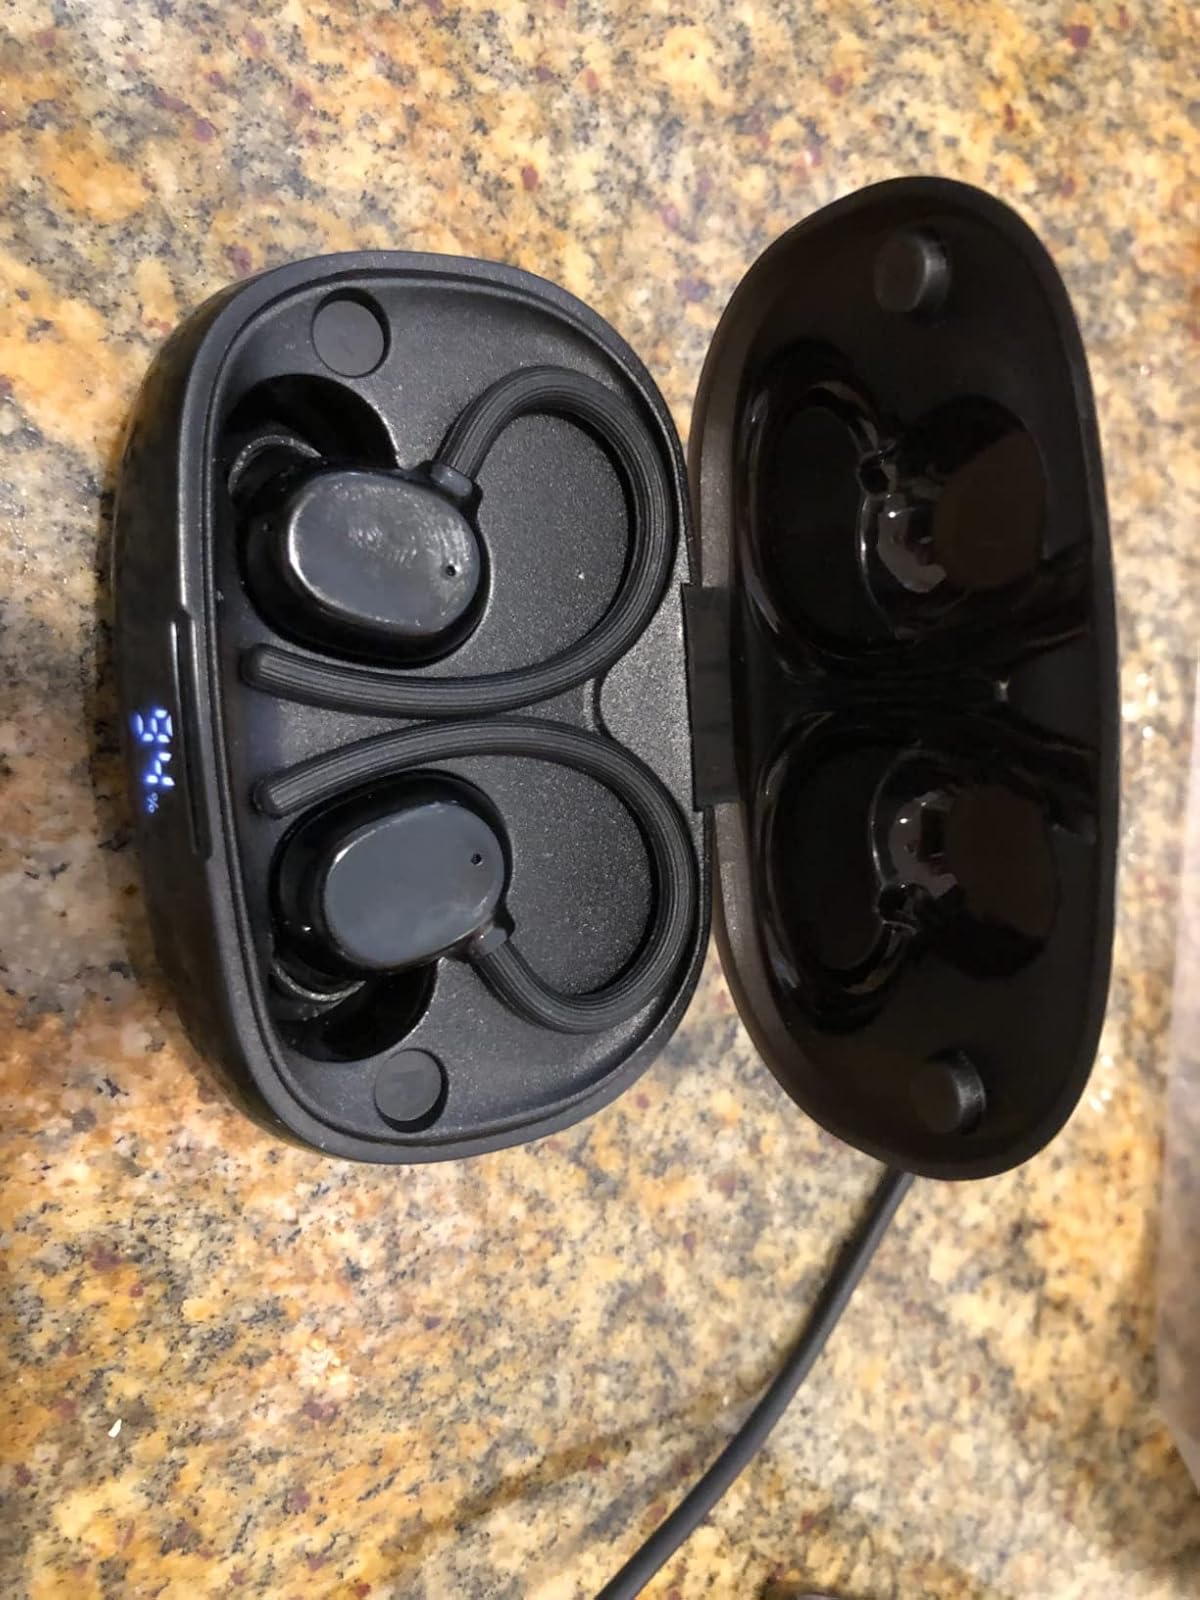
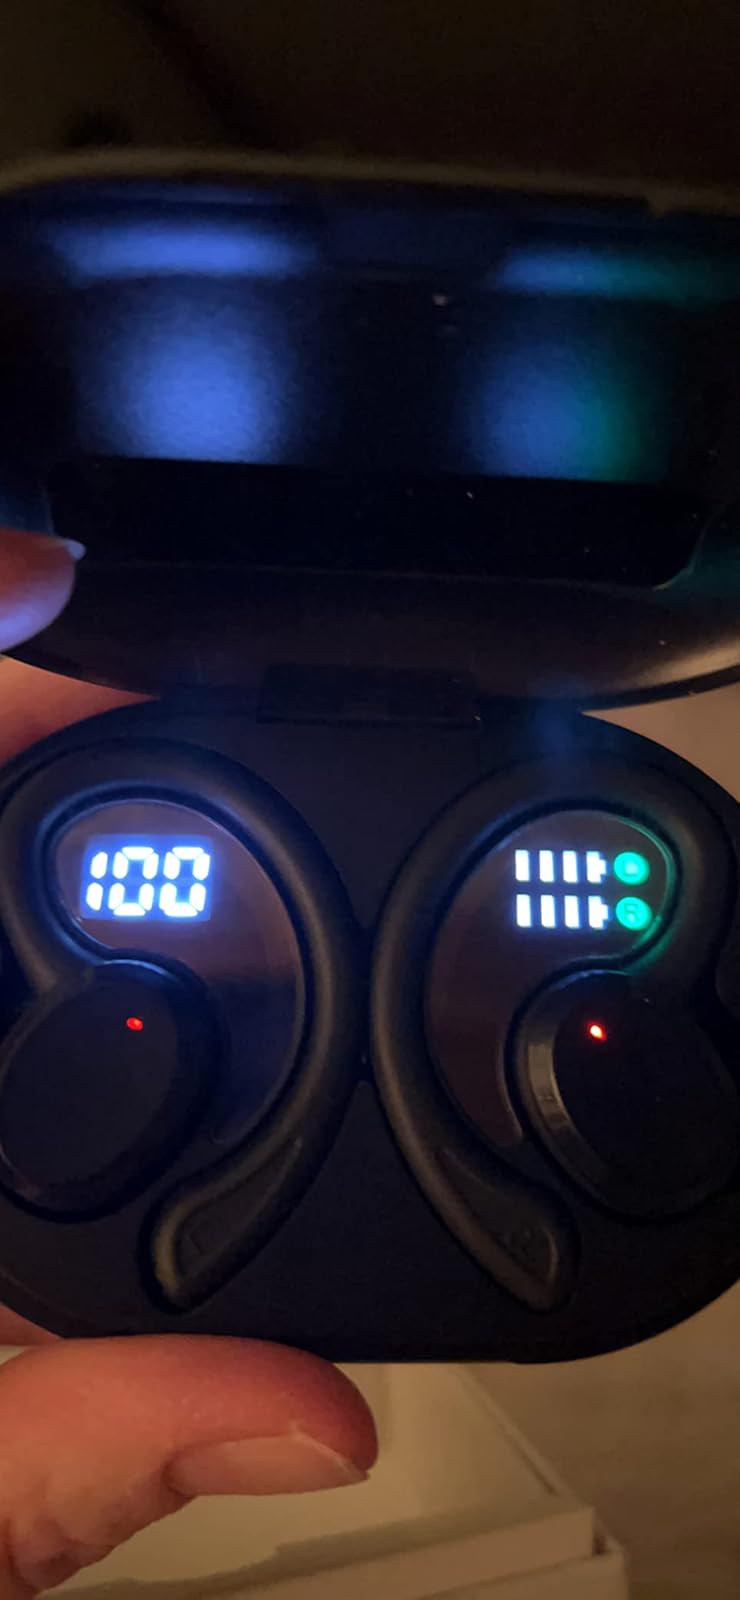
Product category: earbuds
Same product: no